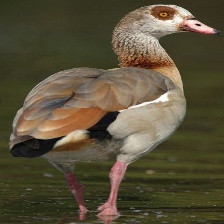
Species: EGYPTIAN GOOSE
Scientific name: ALOPOCHEN AEGYPTIACA
ImageNet parent category: goose